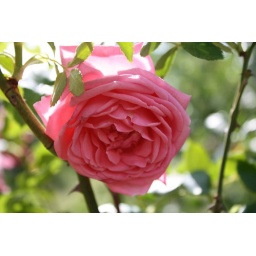
Our chamre d'Hote had 300 different kinds of roses in a rose garden.